Gametocyte

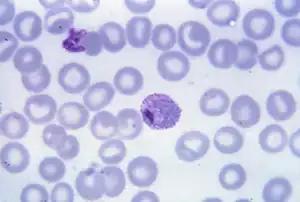
"Plasmodium vivax"

forms of malaria. Gametocyte carriage is essential for malaria transmission and endemicity of disease; thereby it is a target for malaria control strategies. Malaria-infected individuals may harbour gametocytes below the microscopic detection threshold that can be detected by reverse transcription polymerase chain reaction targeting gametocyte-specific mRNA. Although it is not one of the most dangerous forms, it affects many people annually, and can be somewhat resistant to drugs that are typically used to treat malaria. Once contracted, it can remain in the liver for years if left untreated with the appropriate medications. Given that the condition often occurs in poorer parts of the world, these medications are not always available, and some people continue to experience the effects of "Plasmodium vivax" for years. These infections take their toll on poor countries in other ways because many hospitalizations are due to initial symptoms of malaria and are costly. When people are first affected by "Plasmodium vivax", they frequently show symptoms of high fever, chills, fatigue and profuse sweating. These symptoms often last for a period of about two to three days, but the process may be complicated if a person has additional illnesses. Other symptoms include vomiting, muscle aches, dizziness or a fever that comes and goes. After this primary infection, the disease can go dormant, but the symptoms may return regularly and other conditions like jaundice can develop because "Plasmodium vivax" establishes itself in the liver. There is no vaccine for "Plasmodium vivax", though people who travel to areas with high malaria incidence may receive treatment for it, which is administration of a 14-day course of the drugs chloroquine and primaquine.